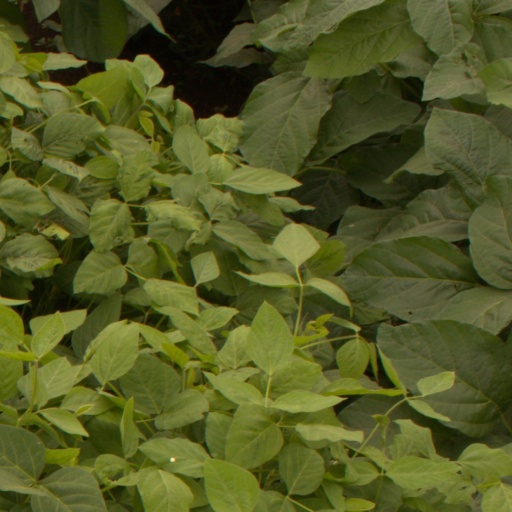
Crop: soybean